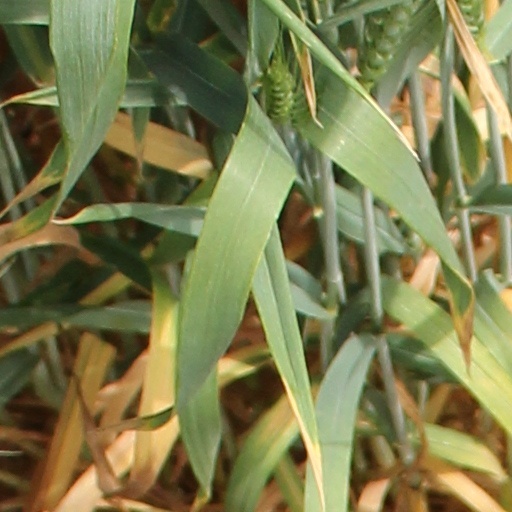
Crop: wheat